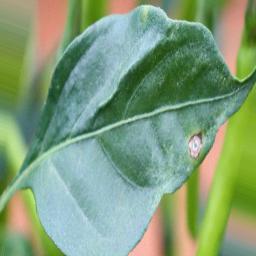
Label: cercospora